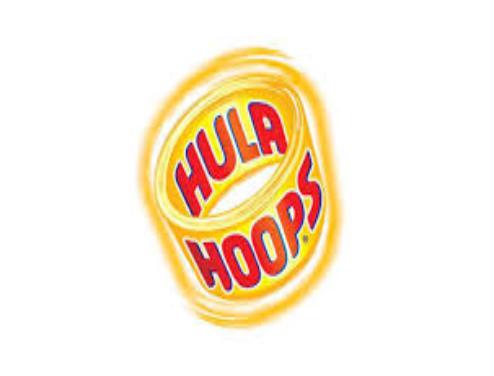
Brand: Hula Hoops
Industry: Food